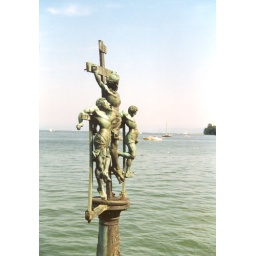
Alpine Lake water level marker that has to be seen by boat